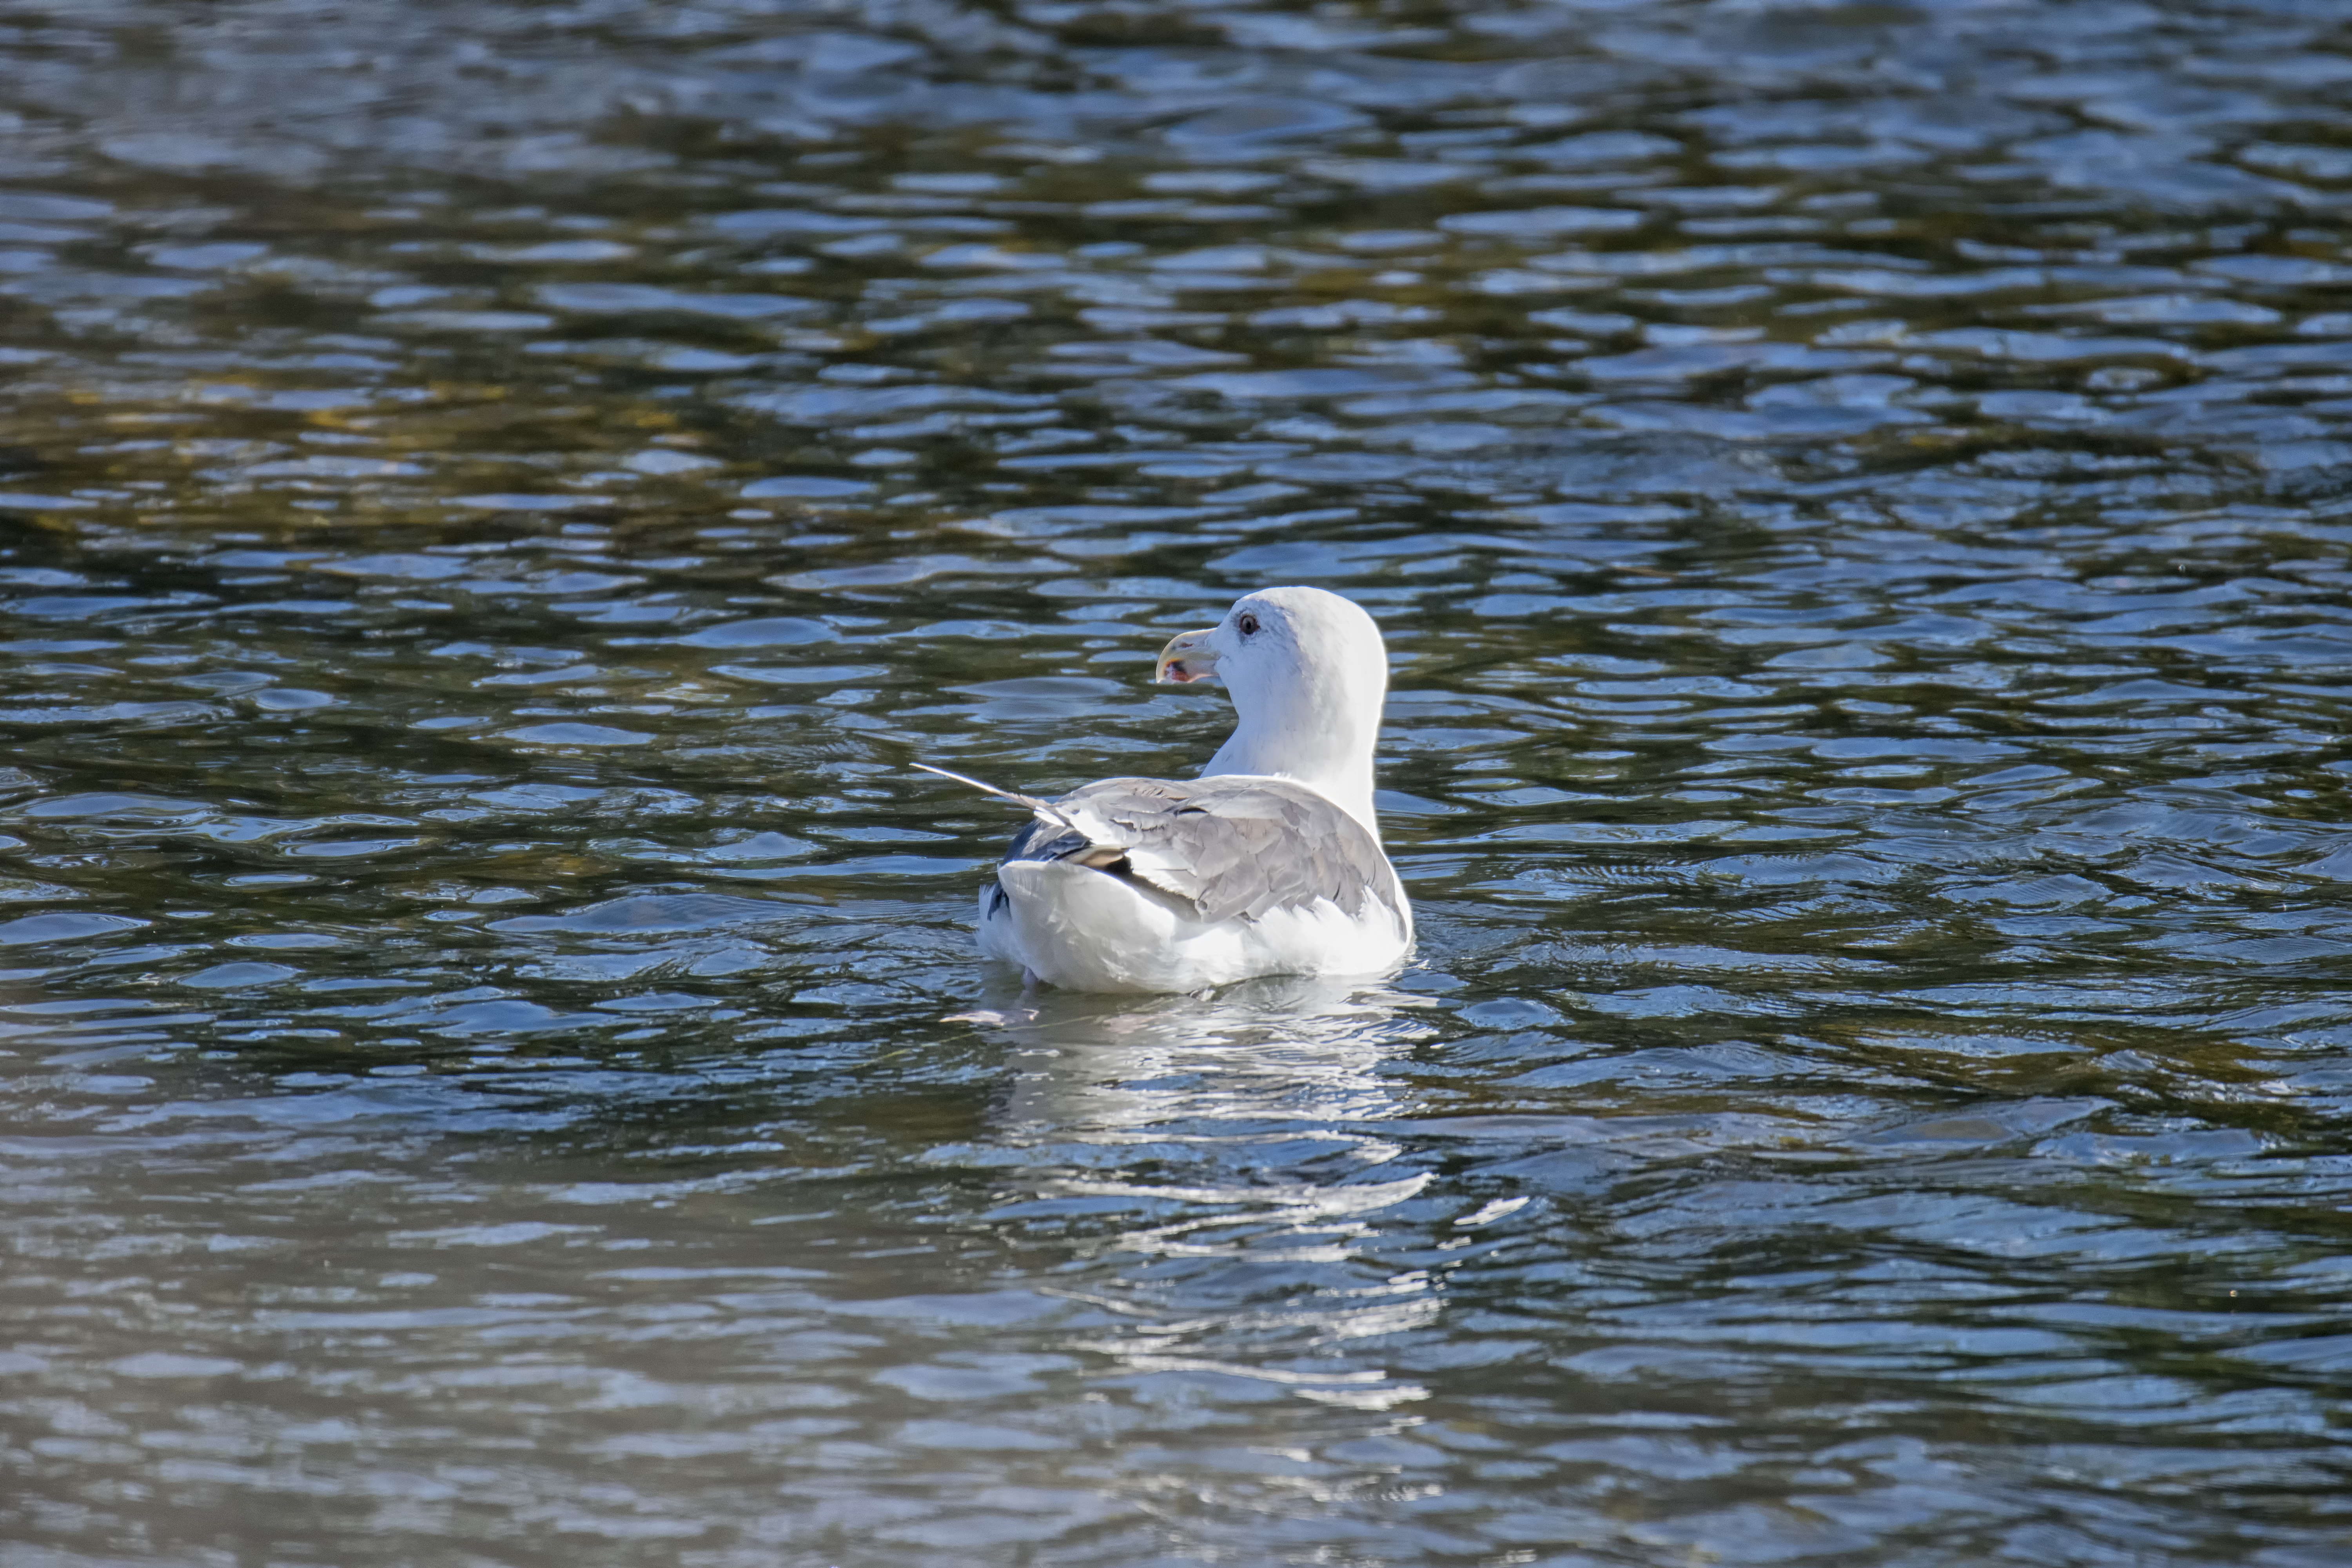
sea, water, bird, seabird, wildlife, reflection, gull, beak, black, fauna, swan, great, canada, vertebrate, quebec, waterfowl, water bird, marin, sherbrooke, oiseau, backed, go land, ducks geese and swans